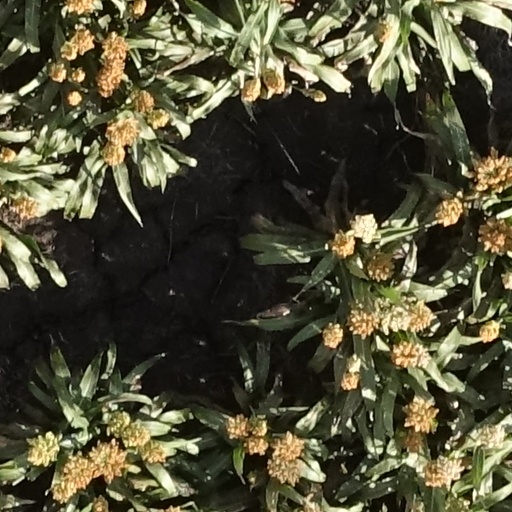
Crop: sorghum